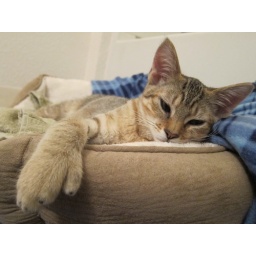
Wally lounges in his cat bed